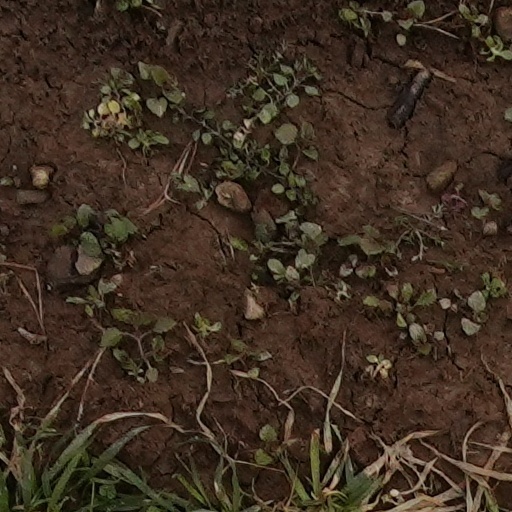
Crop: wheat